Poul Henningsen

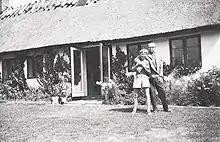
Poul and Inger Henningsen in front of their house in 1958

In many ways Poul Henningsen is the one who completed the work of Danish critic and scholar Georg Brandes (1842–1927). He was somewhat superficial and light, but more modern and less elitist in his views. Being a tease and a provoker who often tried turning concepts upside down (as George Bernard Shaw also did) and whose conclusions might be both somewhat unjust and exaggerated, he was however, a man of firm principles and ideals of a democratic, natural, and tolerant society.